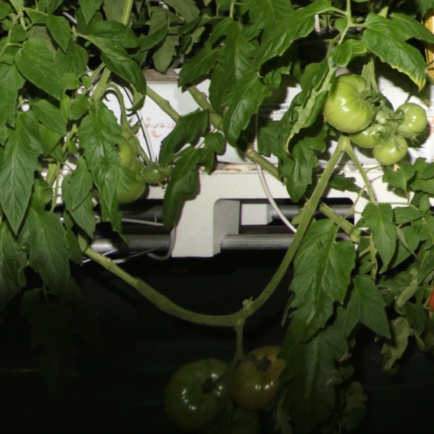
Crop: tomato